Elkington Forest

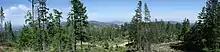
View From The Elkington Forest

Elkington Forest is a privately managed forest located at the southern boundary of the Cowichan Valley Regional District on Vancouver Island in British Columbia, Canada. Sustainable development is intended for this property. In 2011, the entire parcel land was rezoned from F1 - Forestry to CLS - Community Land Stewardship zone, through which 85% of the land is designated for eco-forestry and conservation use, and 15% of the land is designated for a mix of agricultural uses and residential development. Under this zoning a majority of the residential density and agricultural uses were located on the southern or upland portions of the land. In 2011, Living Forest Communities, in partnership with the Canadian registered charity, the Trust for Sustainable Forestry purchased the southern half of the lands, and began to develop the lands. The installation of light-on-the-land services; roads, sewers, water lines, and power lines began in the summer of 2013. The residential hamlets have been designed in a more European manner, with densely clustered homes located around a community green space with a community centre and coffee shop.